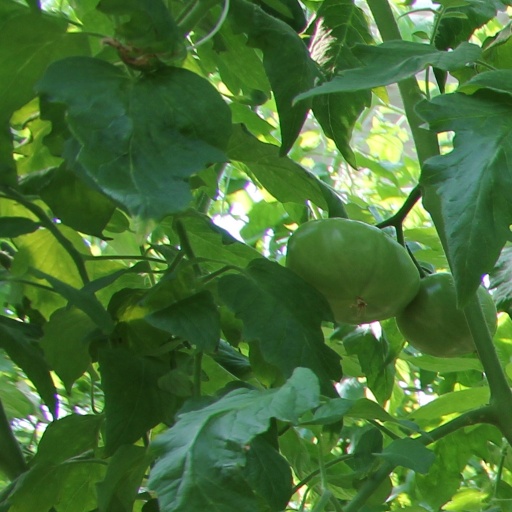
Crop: tomato